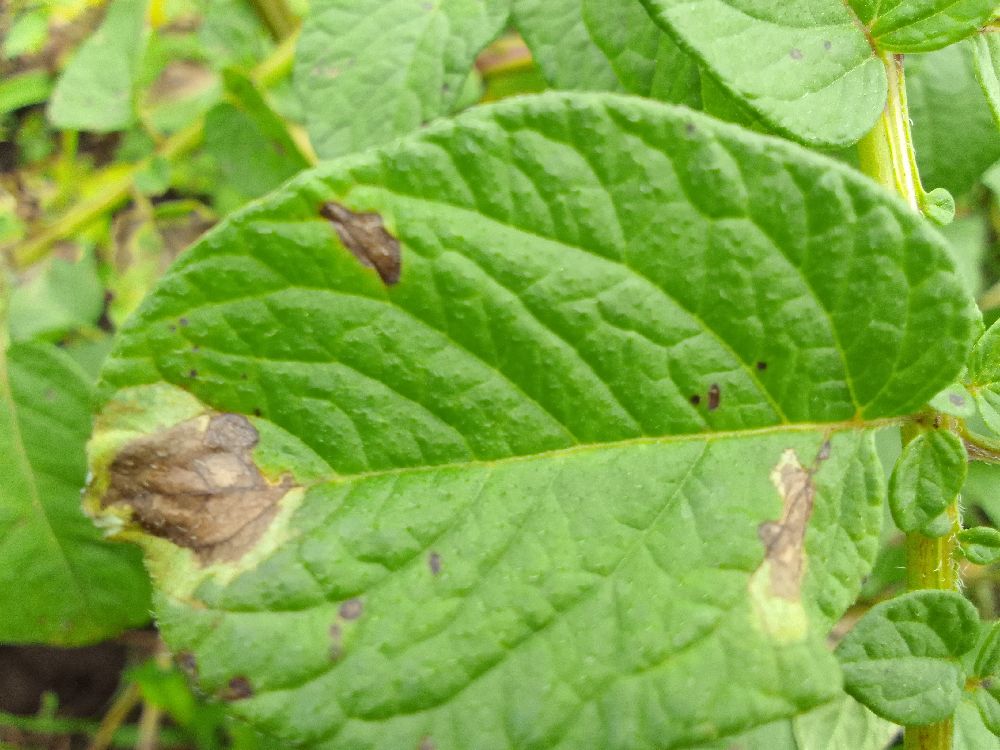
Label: Late blight